The Pity Party

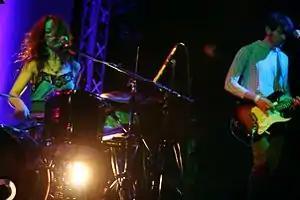
The Pity Party at Tiny Vaudeville. Photo: Scott Schultz

The Pity Party is a two-piece band from Los Angeles composed of Julie Edwards, aka Heisenflei (simultaneous drums, keyboards, and vocals) and Marc Smollin (guitar, vocals). They are the first band without representation to score a full-page feature in NME. The Pity Party's artwork is created exclusively by Ronald Dzerigian.